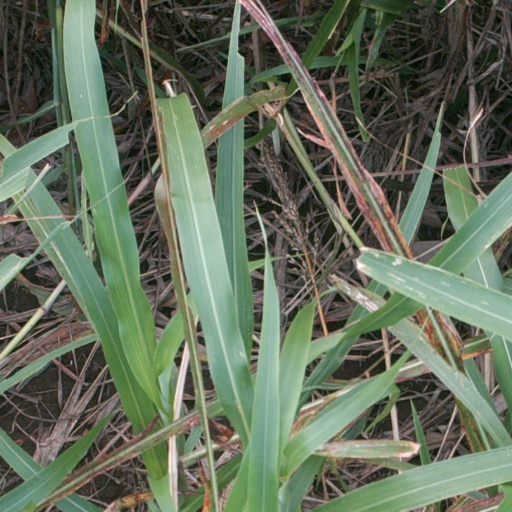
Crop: sorghum